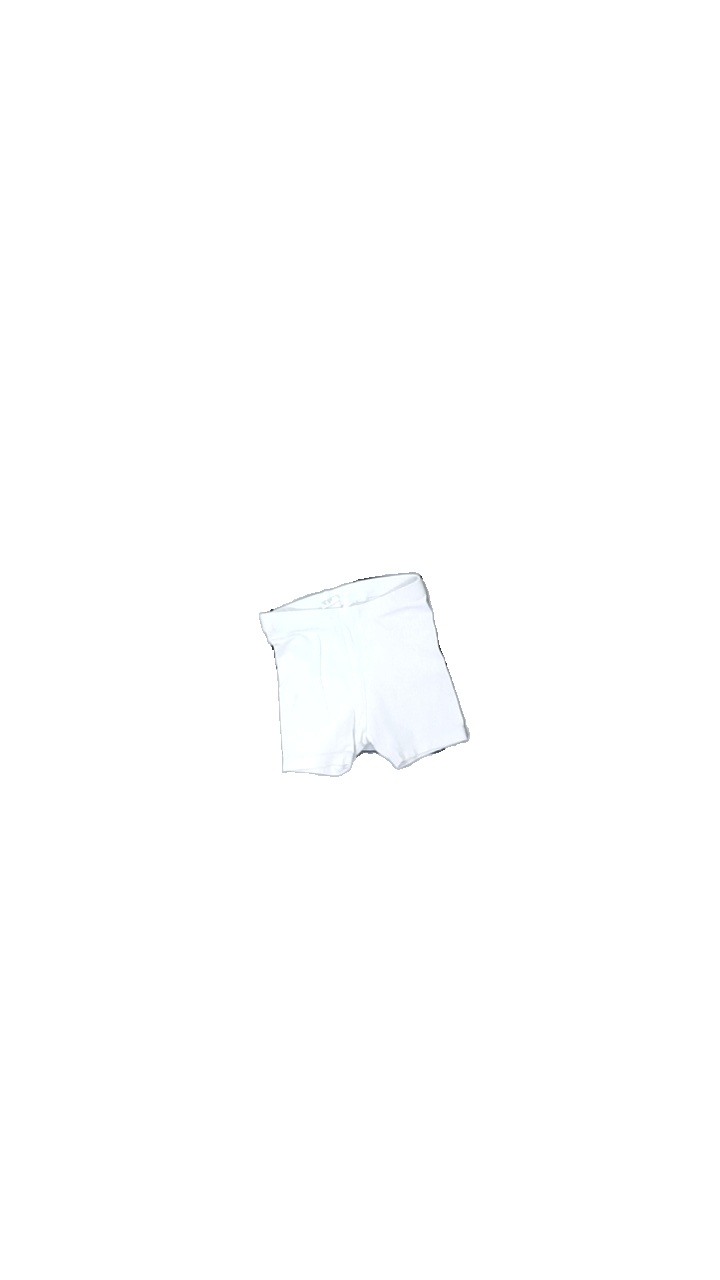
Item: Shorts (Children)
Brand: H&m
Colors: White
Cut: Regular
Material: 95% cotton, 5% elastane
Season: All
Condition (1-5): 3
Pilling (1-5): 4
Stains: Minor
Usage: Export
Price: <50